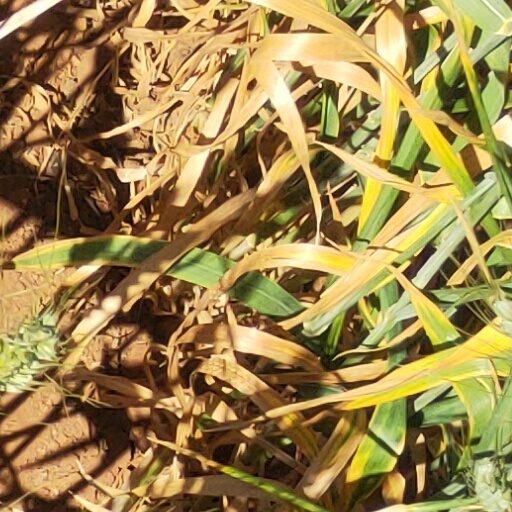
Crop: wheat